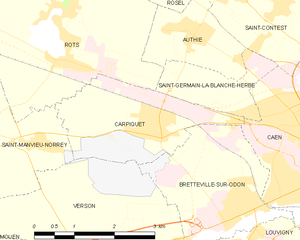
Carpiquet est une commune française, située dans le département du Calvados en région Normandie, peuplée de 2 607 habitants.